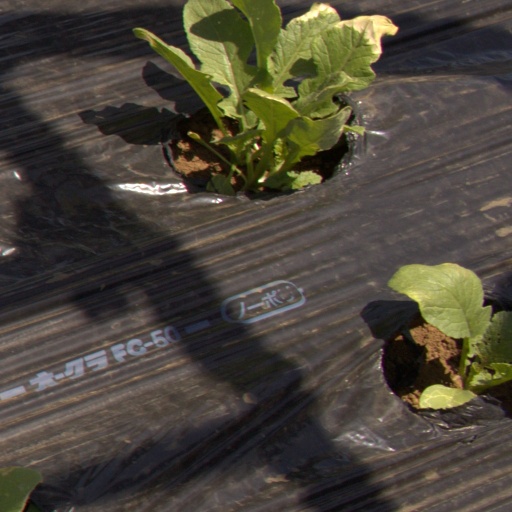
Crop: Jerusalem artichoke